Jacob Wilson Sey

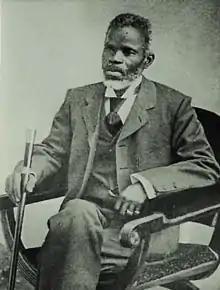

Jacob Kwaw Wilson Sey (10 March 1832 – 22 May 1902), also known as Kwaa Bonyi, was a colonial era Fante artisan, farmer, philanthropist, nationalist and the first recorded indigenous multi-millionaire on the Gold Coast (present-day Ghana). He played a major role in the Aborigines' Rights Protection Society (ARPS), founded to oppose the 1896 Crown Lands Bill and the 1897 Lands Bill that threatened the traditional land tenure system and stipulated that all unused lands be controlled by the British colonial government. The society was the 19th-century precursor that laid the foundation for the mid-20th-century "ideological warfare" pushed by the Gold Coast intelligentsia and the independence movement. Some academic scholars regard Sey as the "first real architect and financier towards Ghana's independence" and the ARPS as "the first attempt to institutionalize nationalist sentiment in the then Gold Coast."